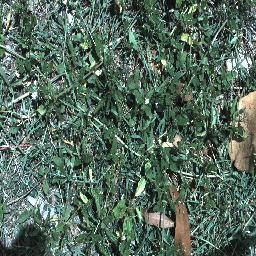
Label: negative